Hawaiian monk seal

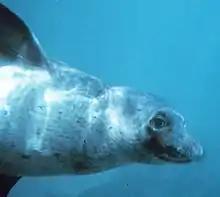
Underwater photo of seal in profile with open eye and an apparent smile

Natural factors threatening the Hawaiian monk seal include low juvenile survival rates, reduction of habitat/prey associated with environmental changes, increased male aggression, and subsequent skewed gender ratios. Anthropogenic or human impacts include hunting (during the 1800s and 1900s) and the resulting small gene pool, continuing human disturbance, entanglement in marine debris, and fishery interactions.